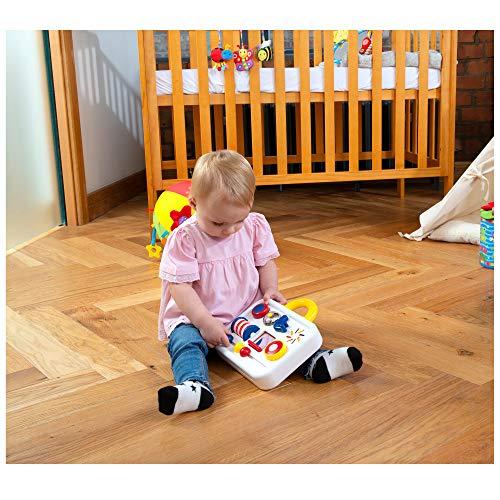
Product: Ambi Toys, Activity Case
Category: Toys & Games | Baby & Toddler Toys | Activity Play Centers
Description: Colorful activity center with 6 activities to explore.
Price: $18.30
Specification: ProductDimensions:10.2x3.4x9.4inches|ItemWeight:14.9ounces|ShippingWeight:1.28pounds(Viewshippingratesandpolicies)|DomesticShipping:ItemcanbeshippedwithinU.S.|InternationalShipping:ThisitemcanbeshippedtoselectcountriesoutsideoftheU.S.LearnMore|ASIN:B00UIC0BHM|Itemmodelnumber:31103|Manufacturerrecommendedage:6month-3years